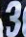
Number: 3